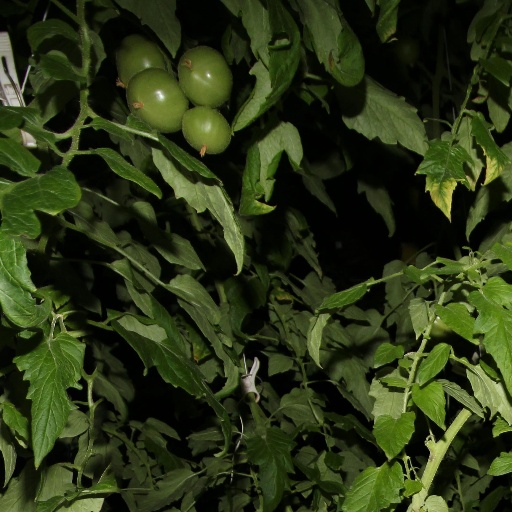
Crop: tomato